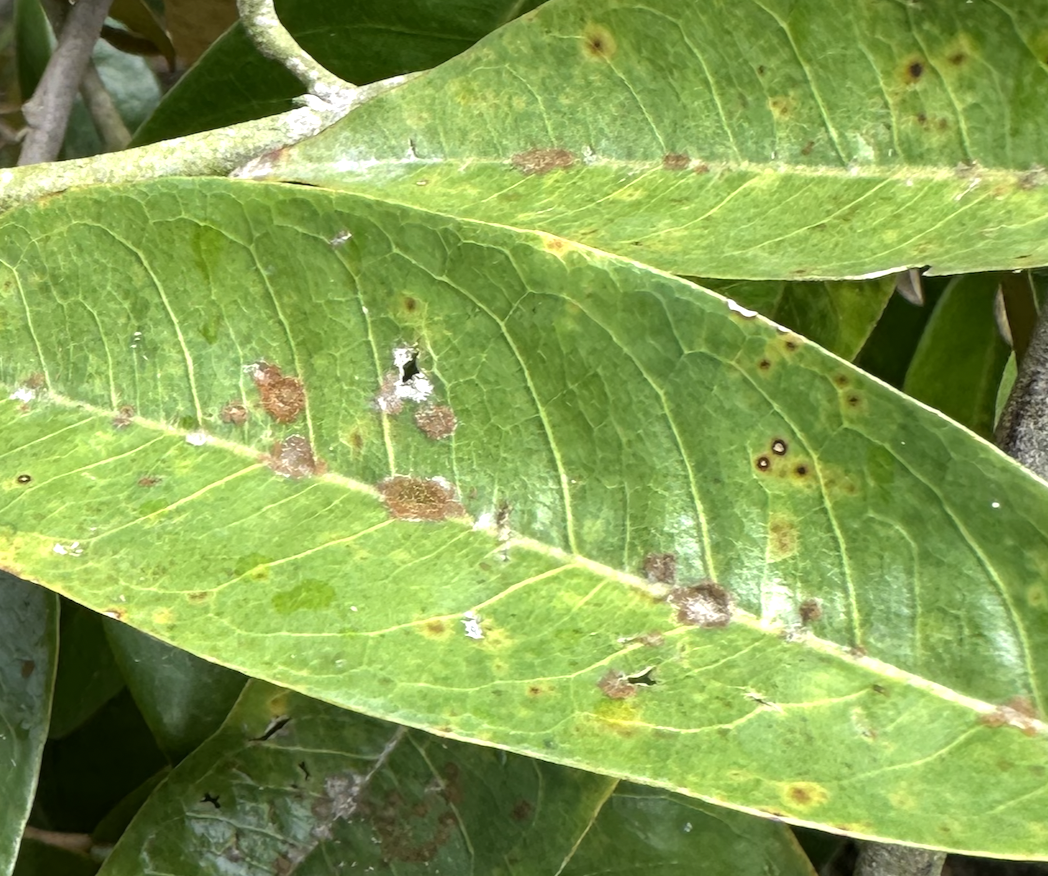
Label: stem_blight